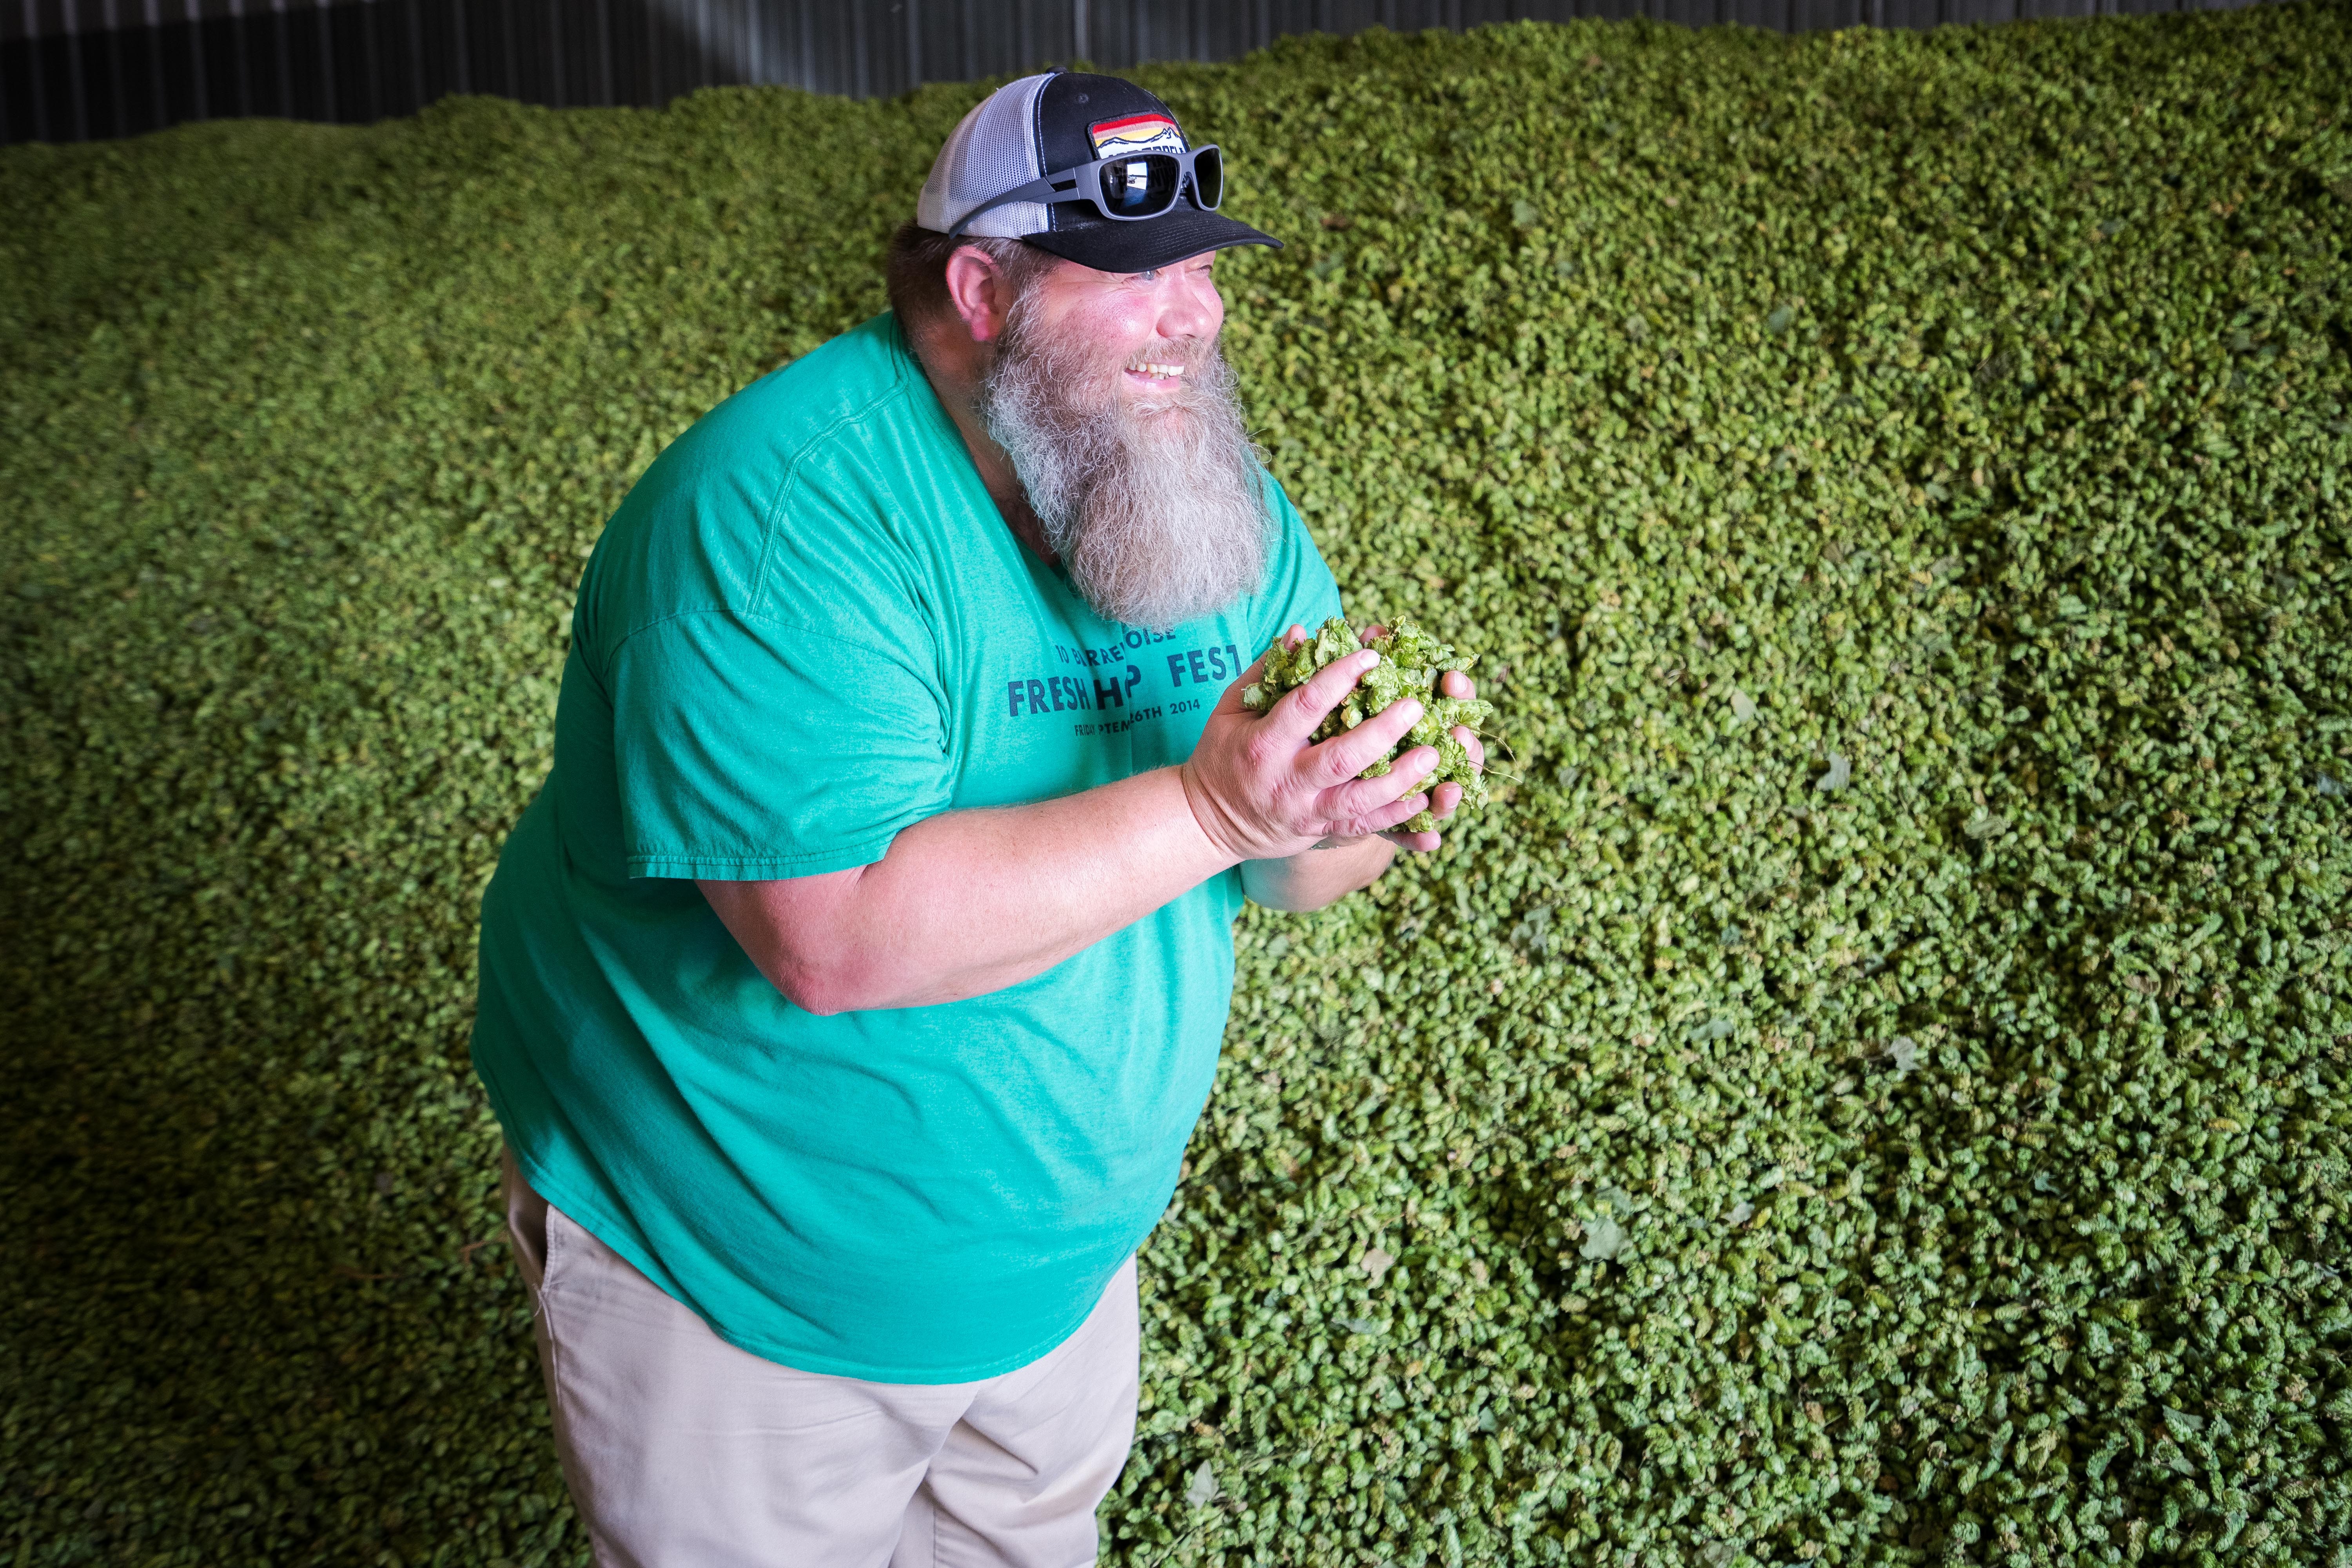
green, grass, lawn, arm, grass family, artificial turf, photography, plant, fun, hand, finger, glasses, shrub, sunglasses, games